Ultra-Fem Shishihara-kun

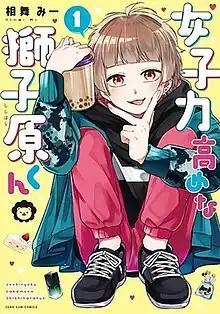
Cover of the first volume

is a Japanese manga series written and illustrated by Mii Aimai. It began serialization on Comic Smart's "Ganma!" website in September 2019. As of February 2025, Ichijinsha has released nine volumes.